Joseph Plunkett (American football)

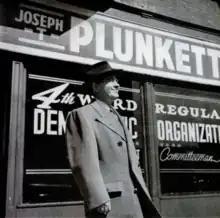
Plunkett from 1948 "Life" magazine

Joseph T. Plunkett (March 23, 1899 – April 28, 1975) was an American football player and Chicago politician.